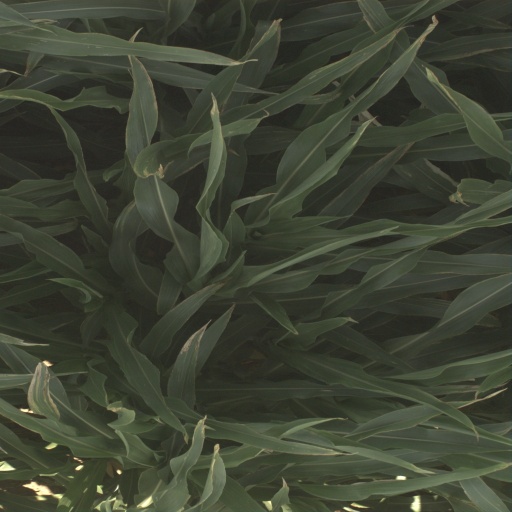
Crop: sorghum